Neil Armstrong

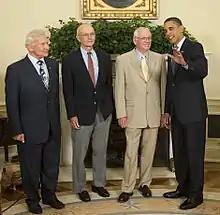
The astronauts are all elderly but standing straight. Aldrin wears a dark suit, Collins a dark sport coat and gray pants, and Armstrong a beige suit. The President is at the right. He wears a dark suit. He has medium-dark skin and is talking to Armstrong and raising his left hand. Armstrong is smiling.

Armstrong was appointed to a fourteen-member commission by President Reagan to develop a plan for American civilian spaceflight in the 21st century. The commission was chaired by former NASA administrator Dr. Thomas O. Paine, with whom Armstrong had worked during the Apollo program. The group published a book titled "Pioneering the Space Frontier: The Report on the National Commission on Space", recommending a permanent lunar base by 2006, and sending people to Mars by 2015. The recommendations were largely ignored, overshadowed by the "Challenger" disaster.